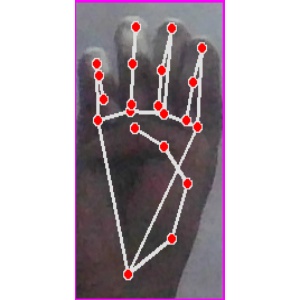
अक्षर: म